Bill Schuette

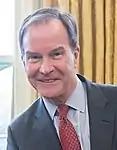
Schuette in 2018

William Duncan Schuette (born October 13, 1953) is an American lawyer and politician who served as the 53rd attorney general of Michigan from 2011 to 2019. He was the unsuccessful Republican nominee for Senate in 1990 and for Governor of Michigan in the 2018 gubernatorial election.